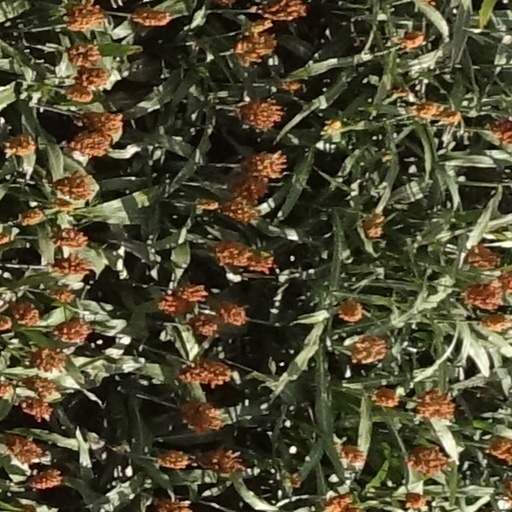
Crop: sorghum